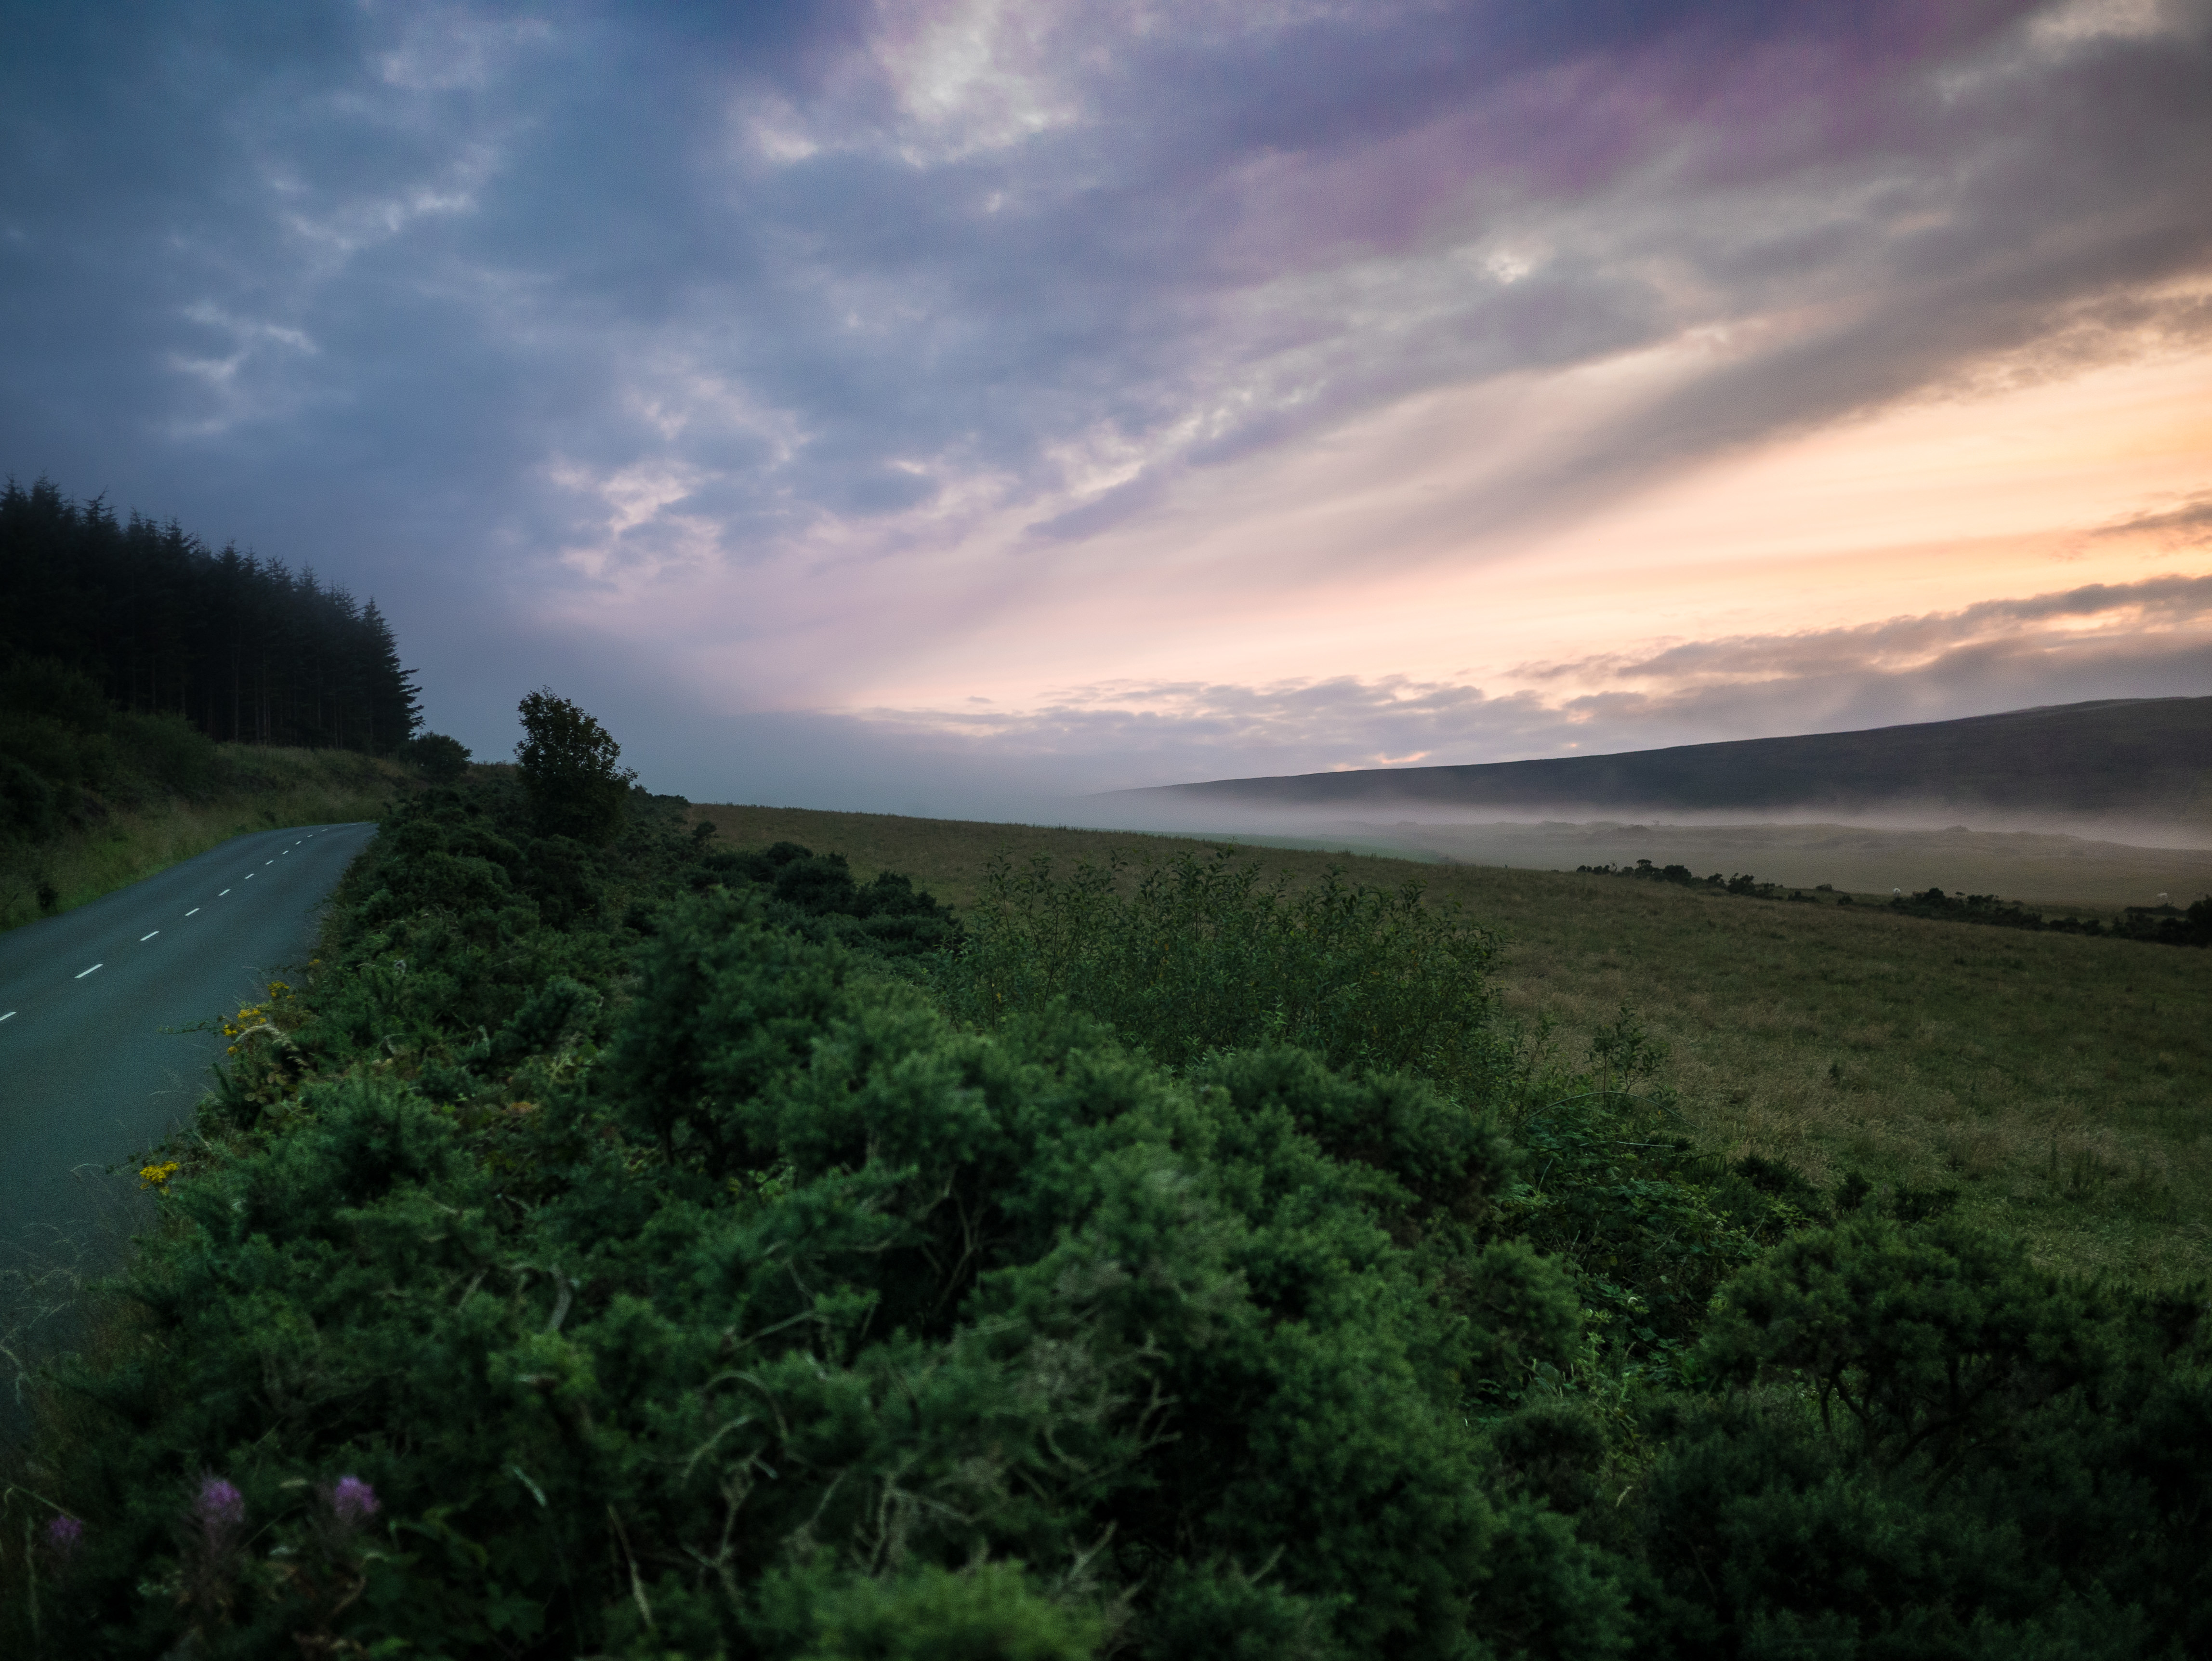
beach, landscape, sea, coast, nature, grass, ocean, horizon, mountain, cloud, sky, sun, fog, sunrise, sunset, road, mist, field, countryside, sunlight, morning, hill, shore, dawn, travel, dusk, scenic, weather, bay, reservoir, outdoors, habitat, rural area, natural environment, atmospheric phenomenon